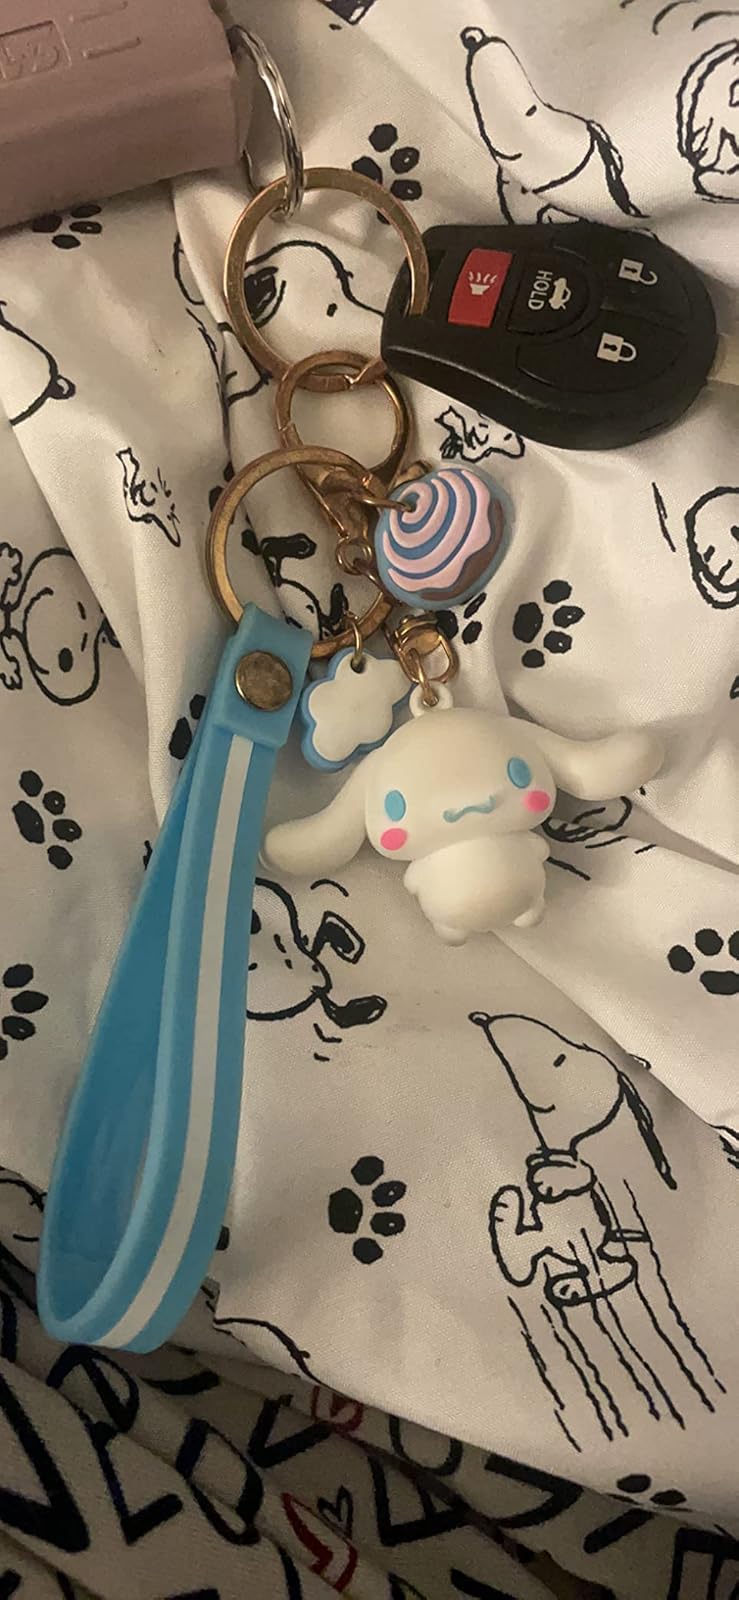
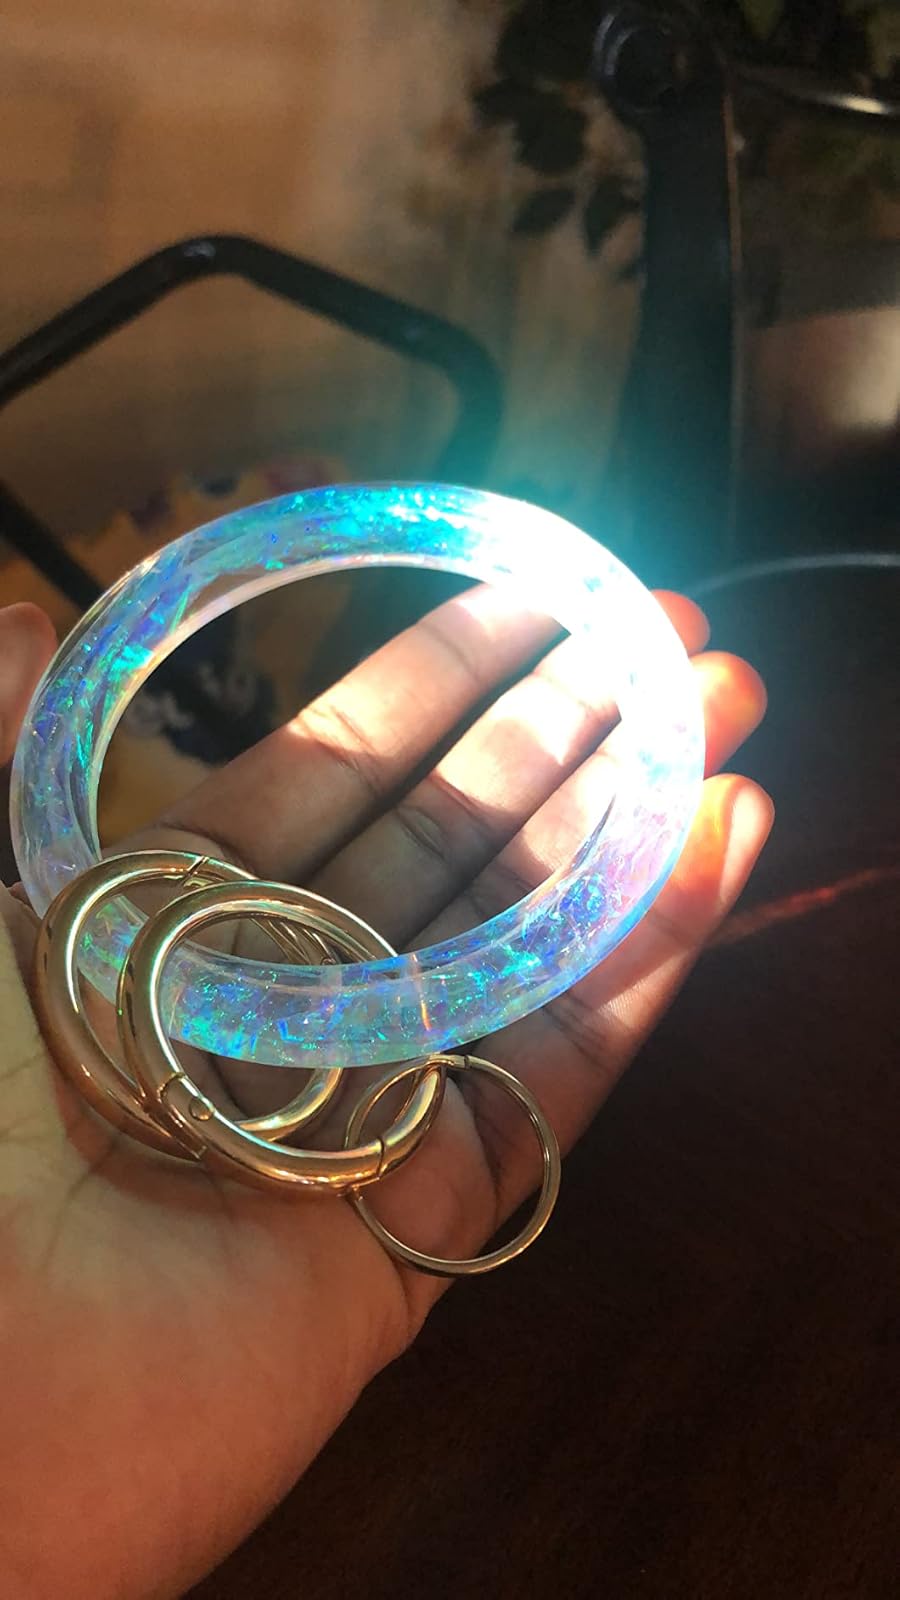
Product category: accessories_keychain
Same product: no